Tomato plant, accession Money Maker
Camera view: bottom (45 deg); turntable rotation: 0 degrees
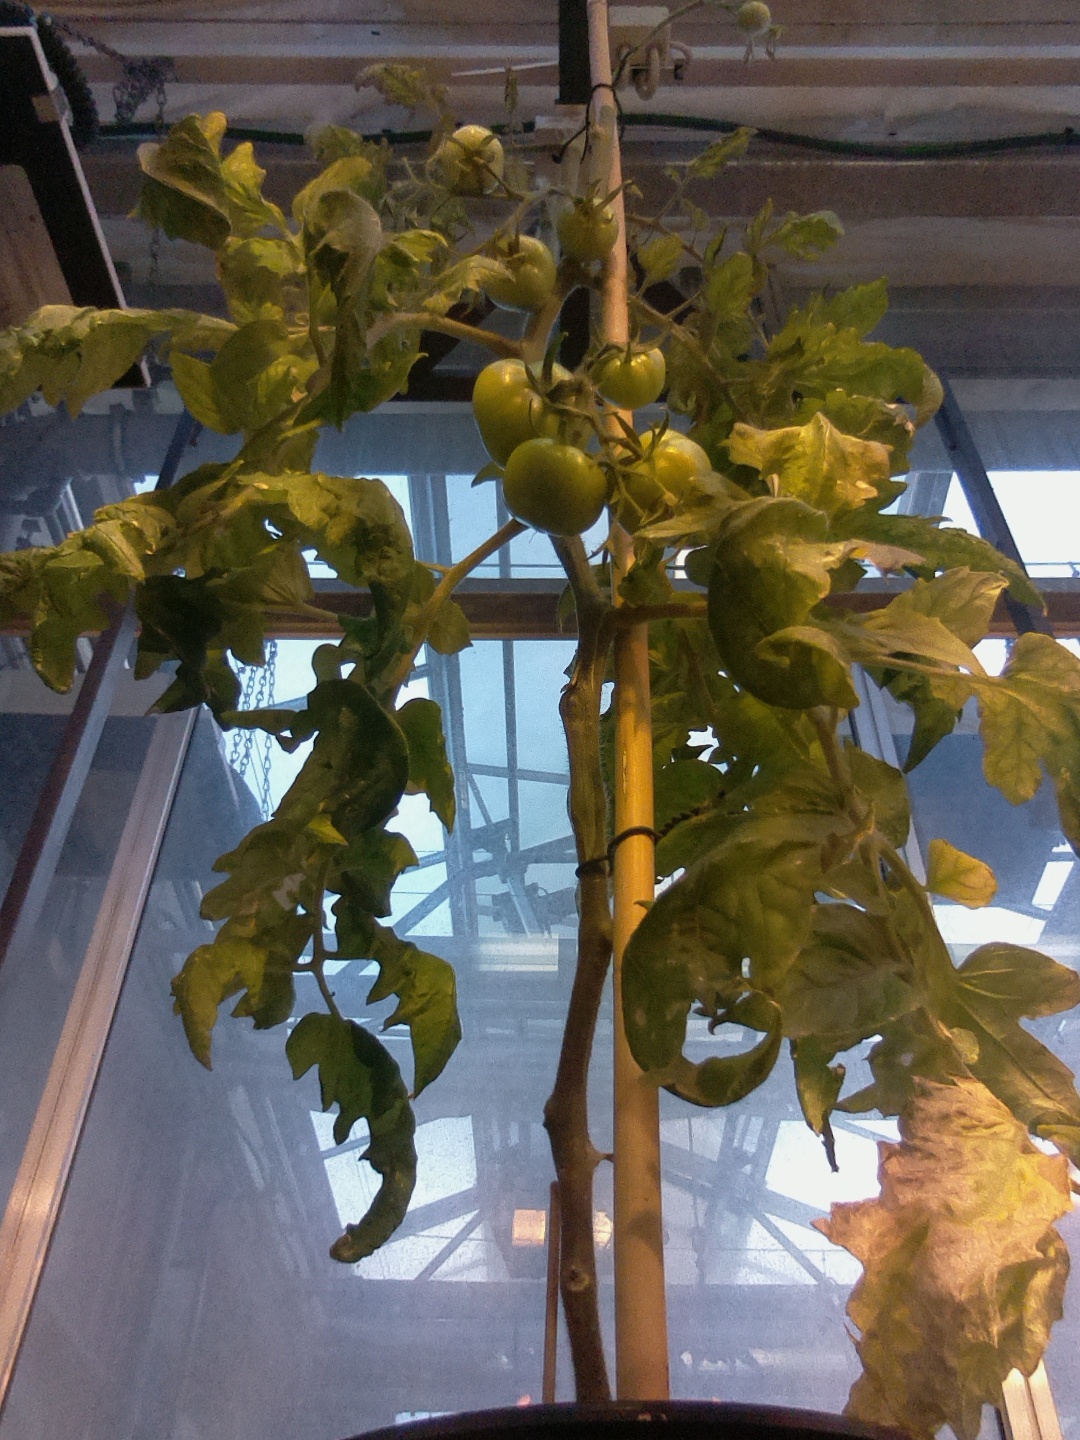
BBCH growth stage 79: 90% -100% of final fruit size